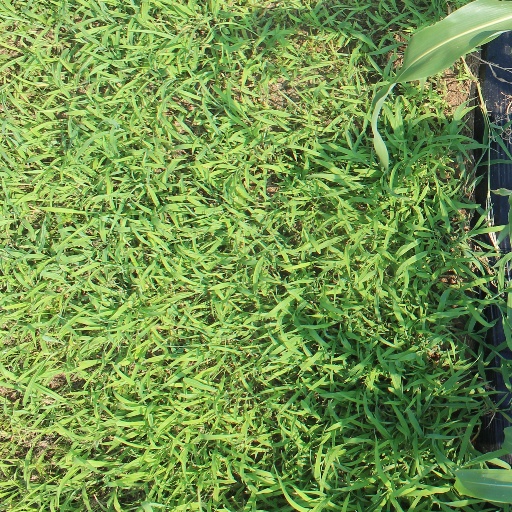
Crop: sorghum